K. Surendran (politician)

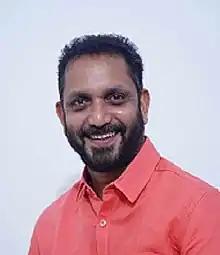

Kunnummal Surendran (born 10 March 1970) is an Indian politician from the state of Kerala. He currently serves as the 11th President of the Bharatiya Janata Party in the state.